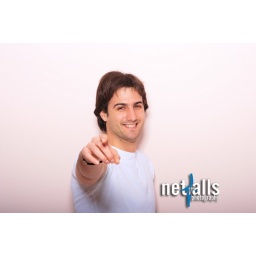
portrait of a young man wearing a white tshirt and pointing at you over light wall